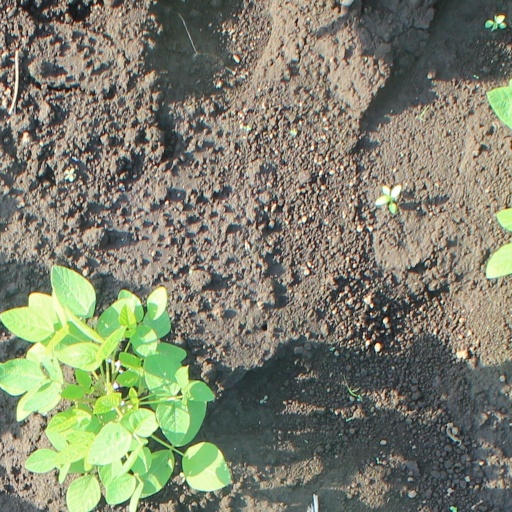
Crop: soybean